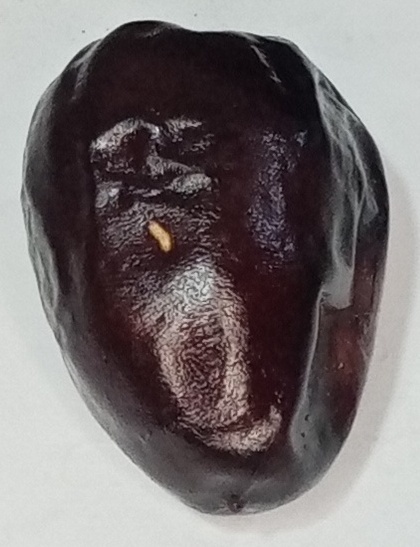
Variety: kupro
Size: large
Grade: grade-2